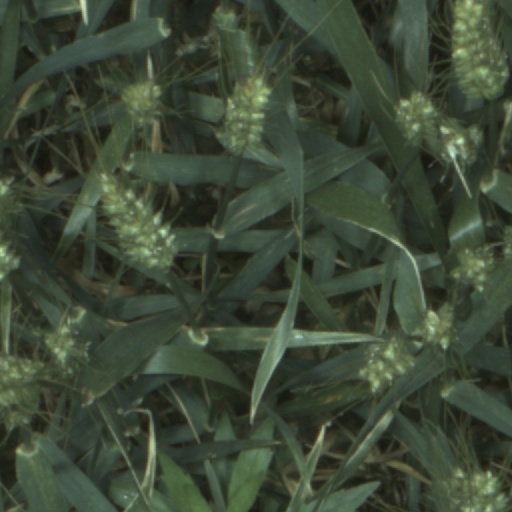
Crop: wheat